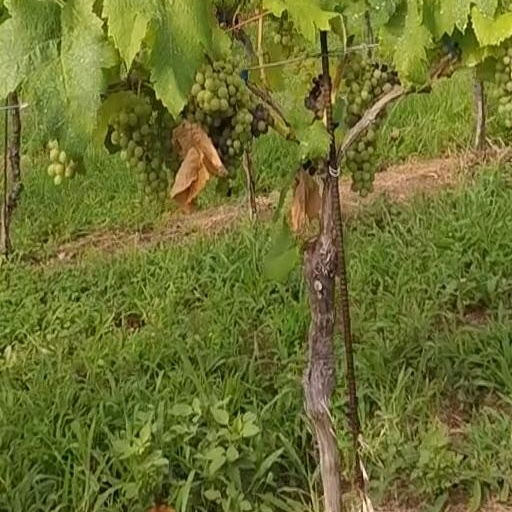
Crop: grape